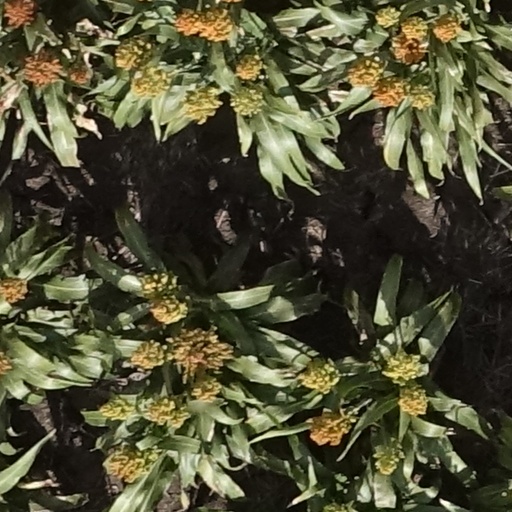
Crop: sorghum